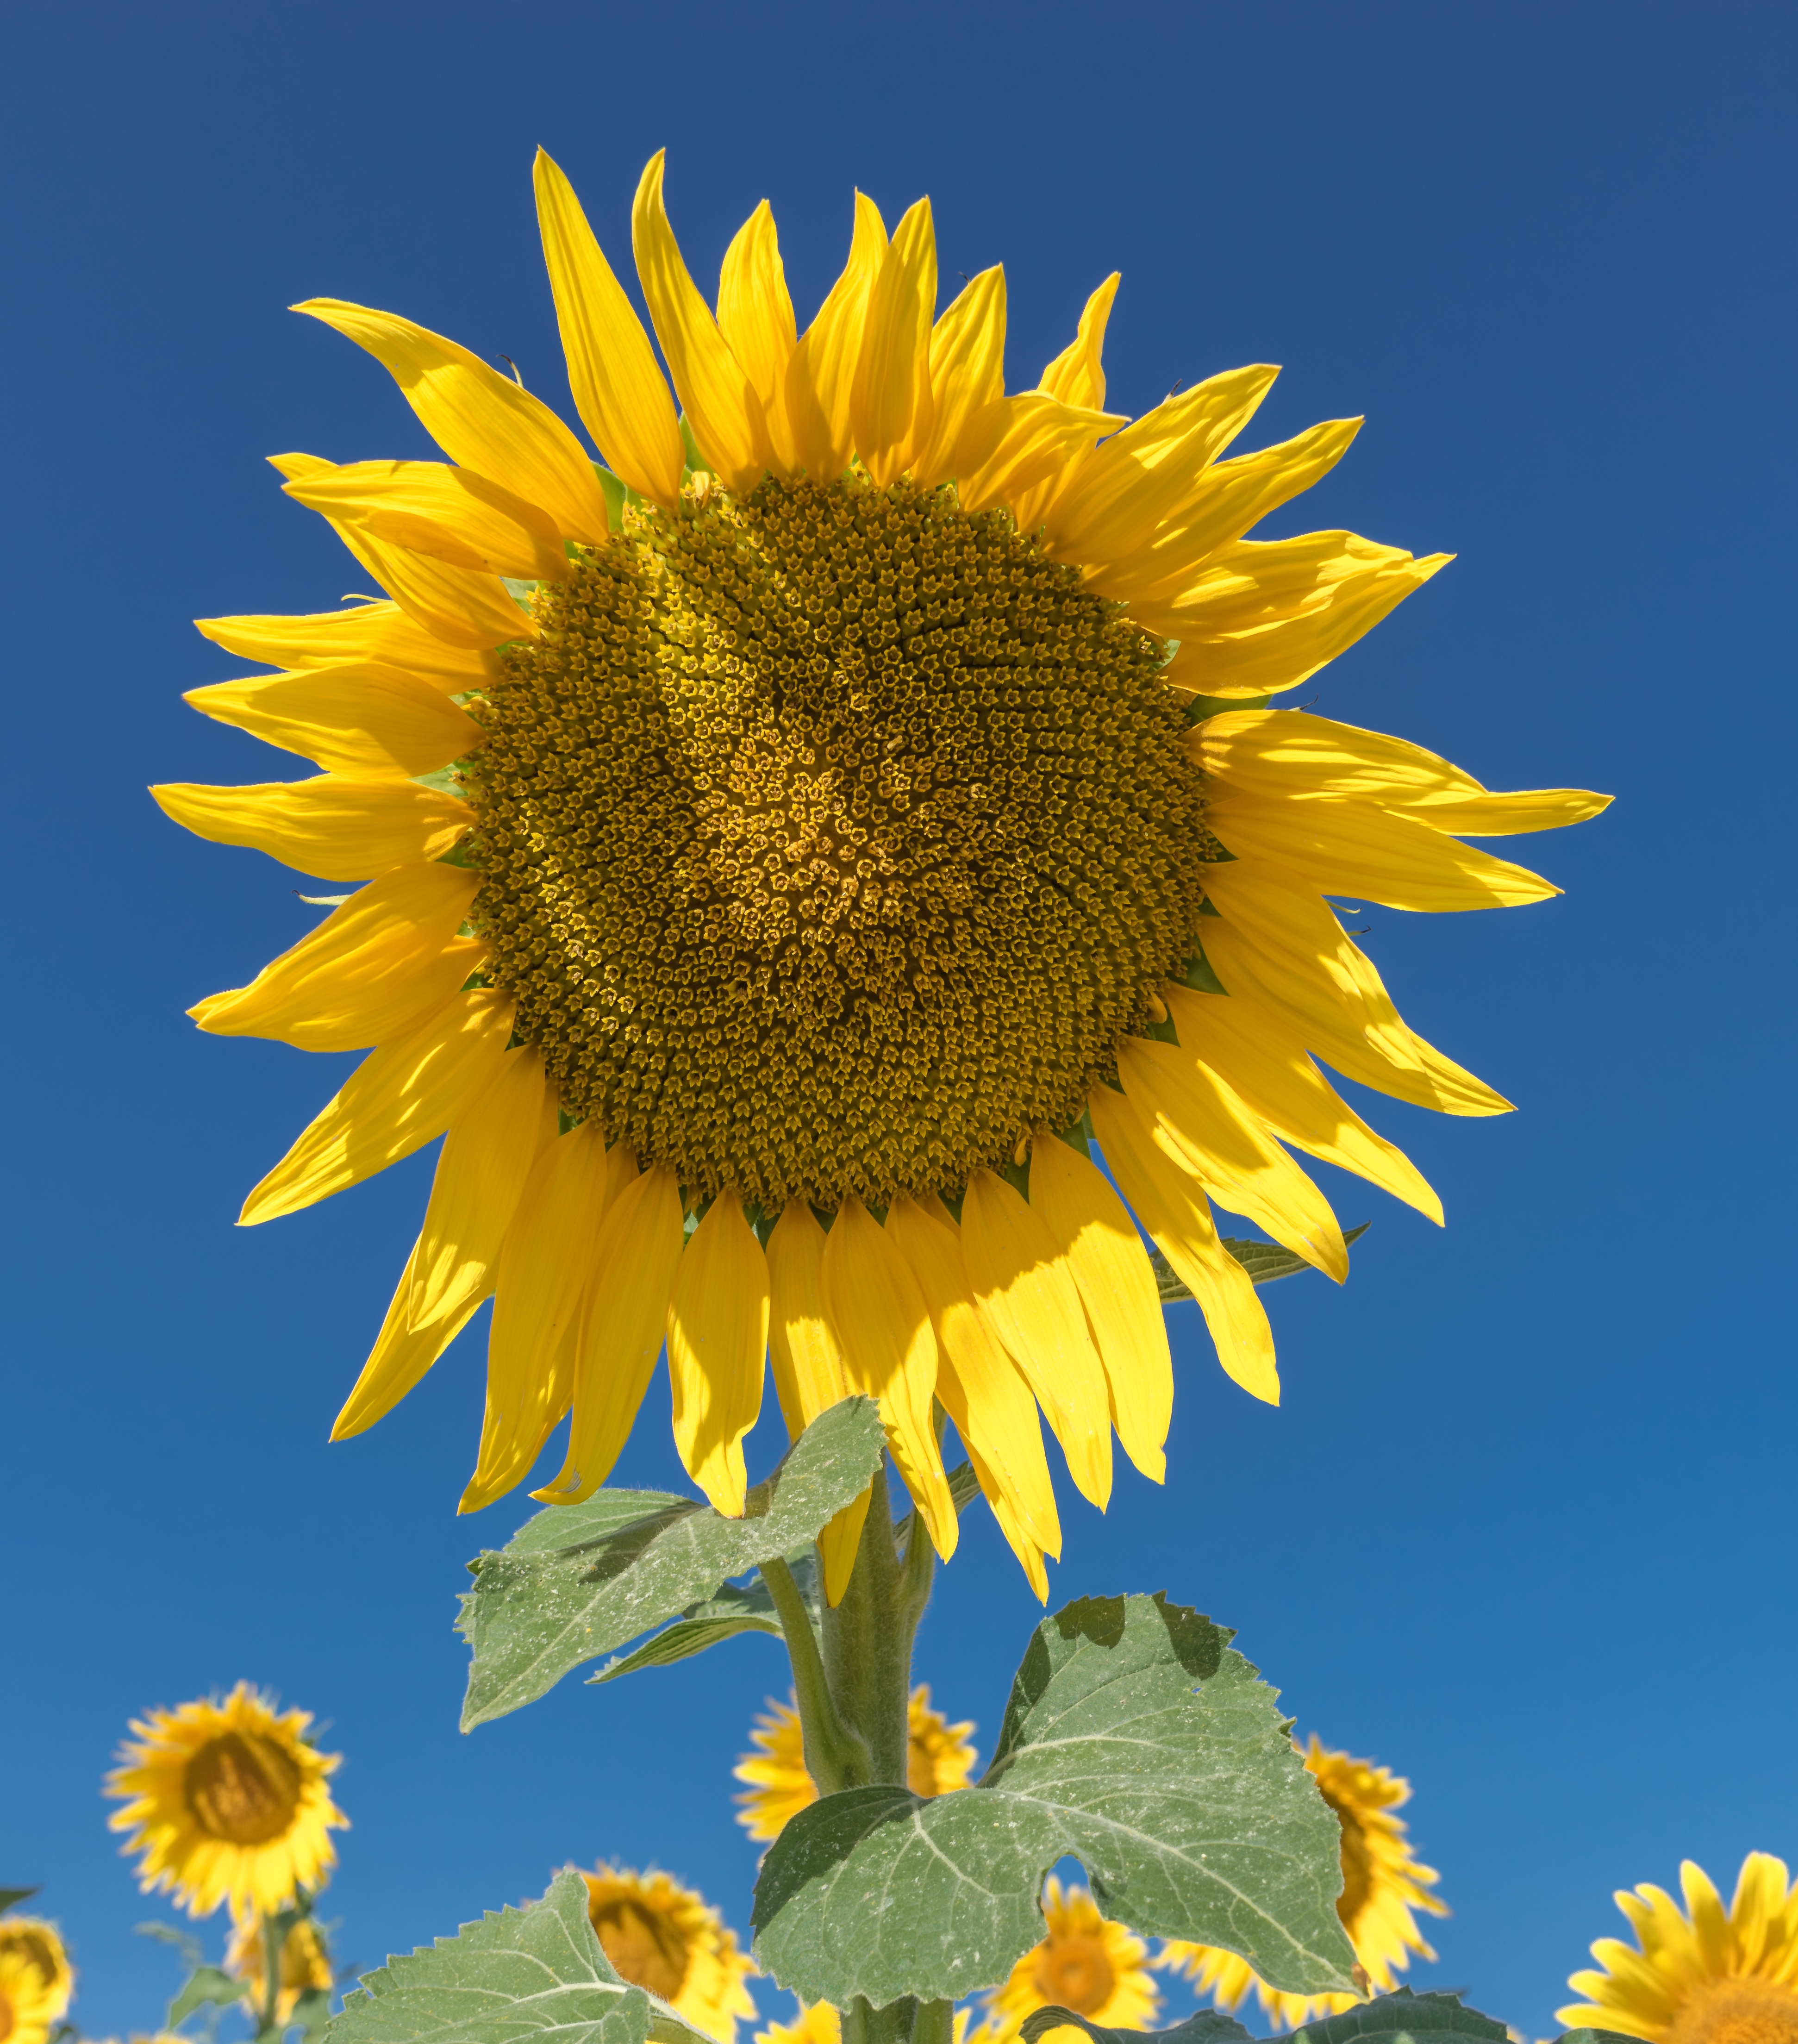
landscape, nature, plant, field, flower, wild, yellow, flora, sunflower, yellow flower, blue sky, flowers, wild flowers, pipes, sunflowers, beauty, oil, flowering plant, daisy family, mediterranean countryside, nature serengeti, asterales, wild field, sunflower seed, annual plant, plant stem, land plant